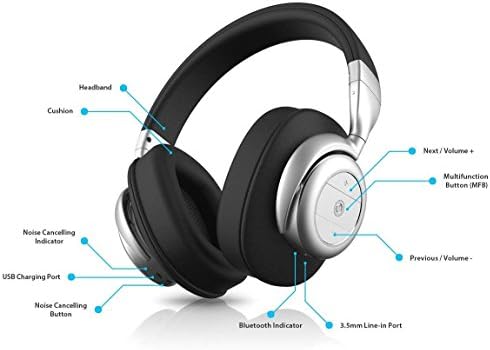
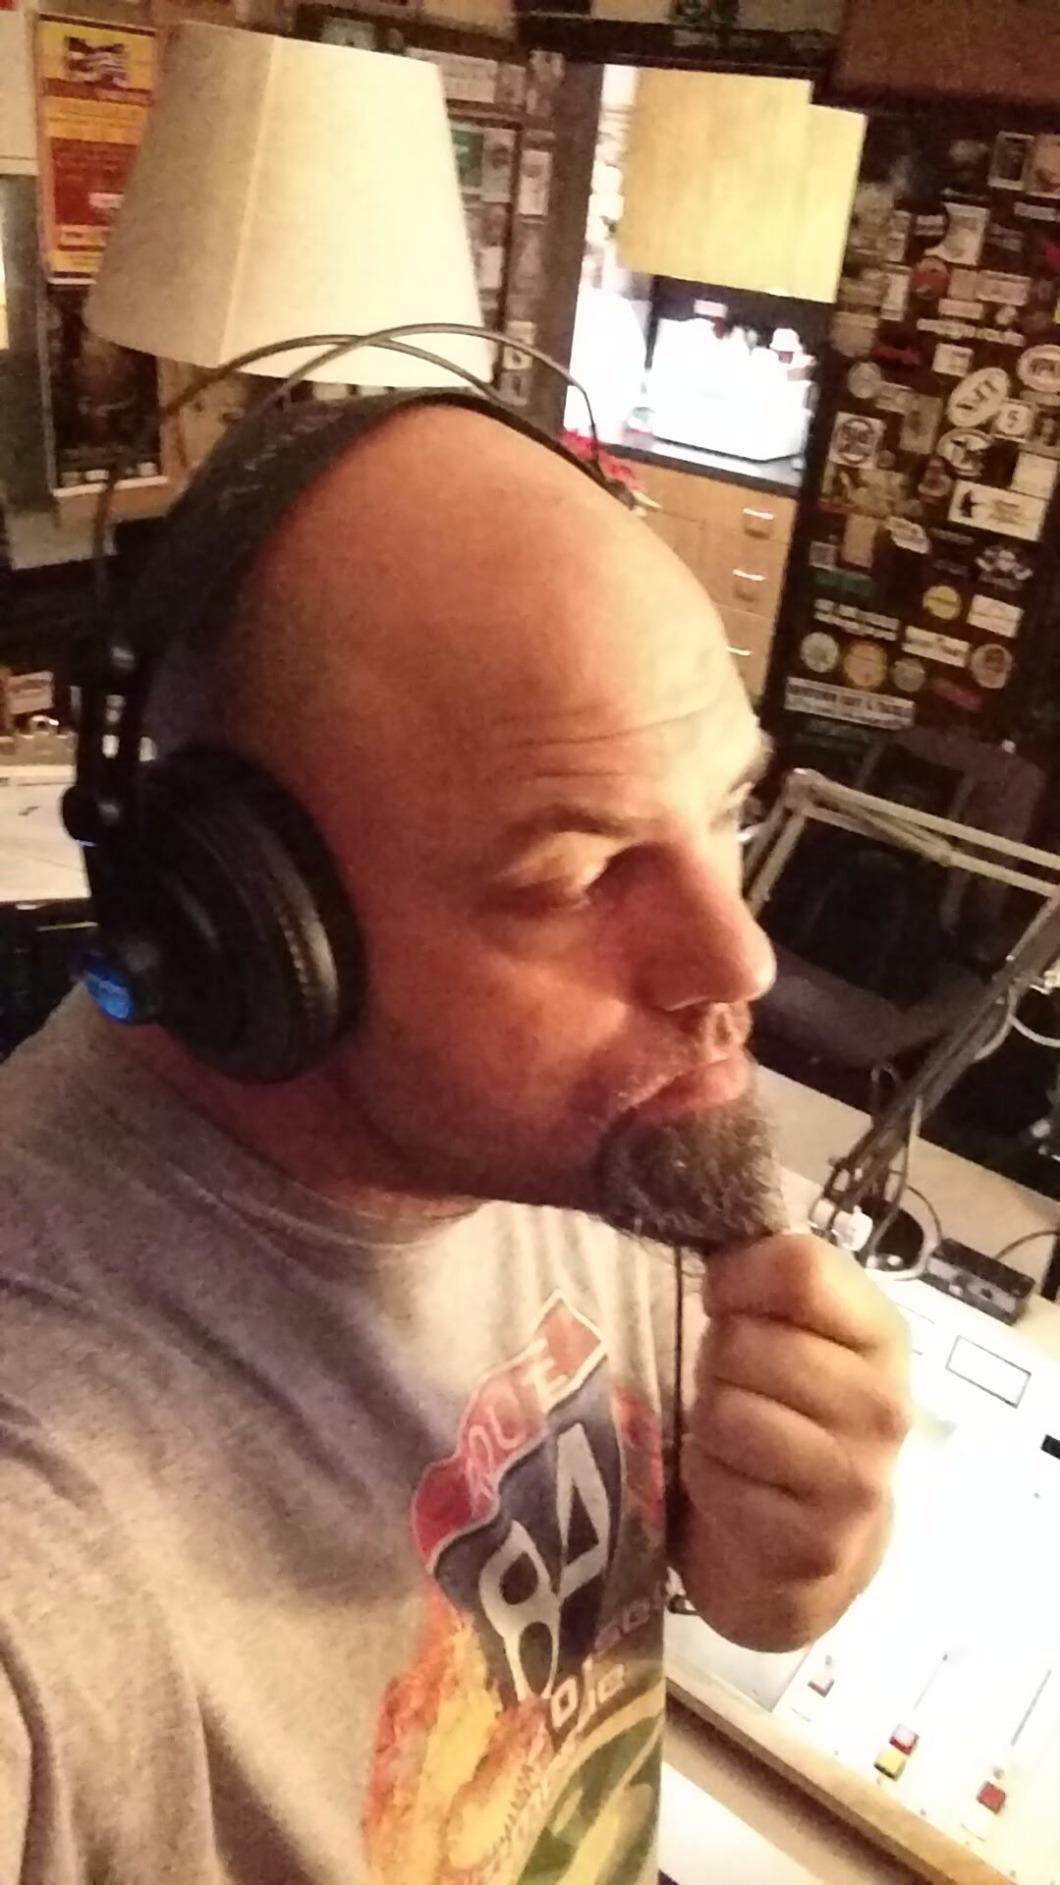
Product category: headphones
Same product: no